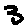
Label: 3